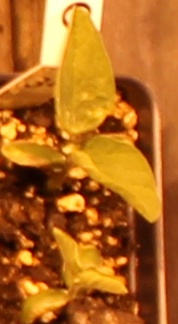
Label: Soybean